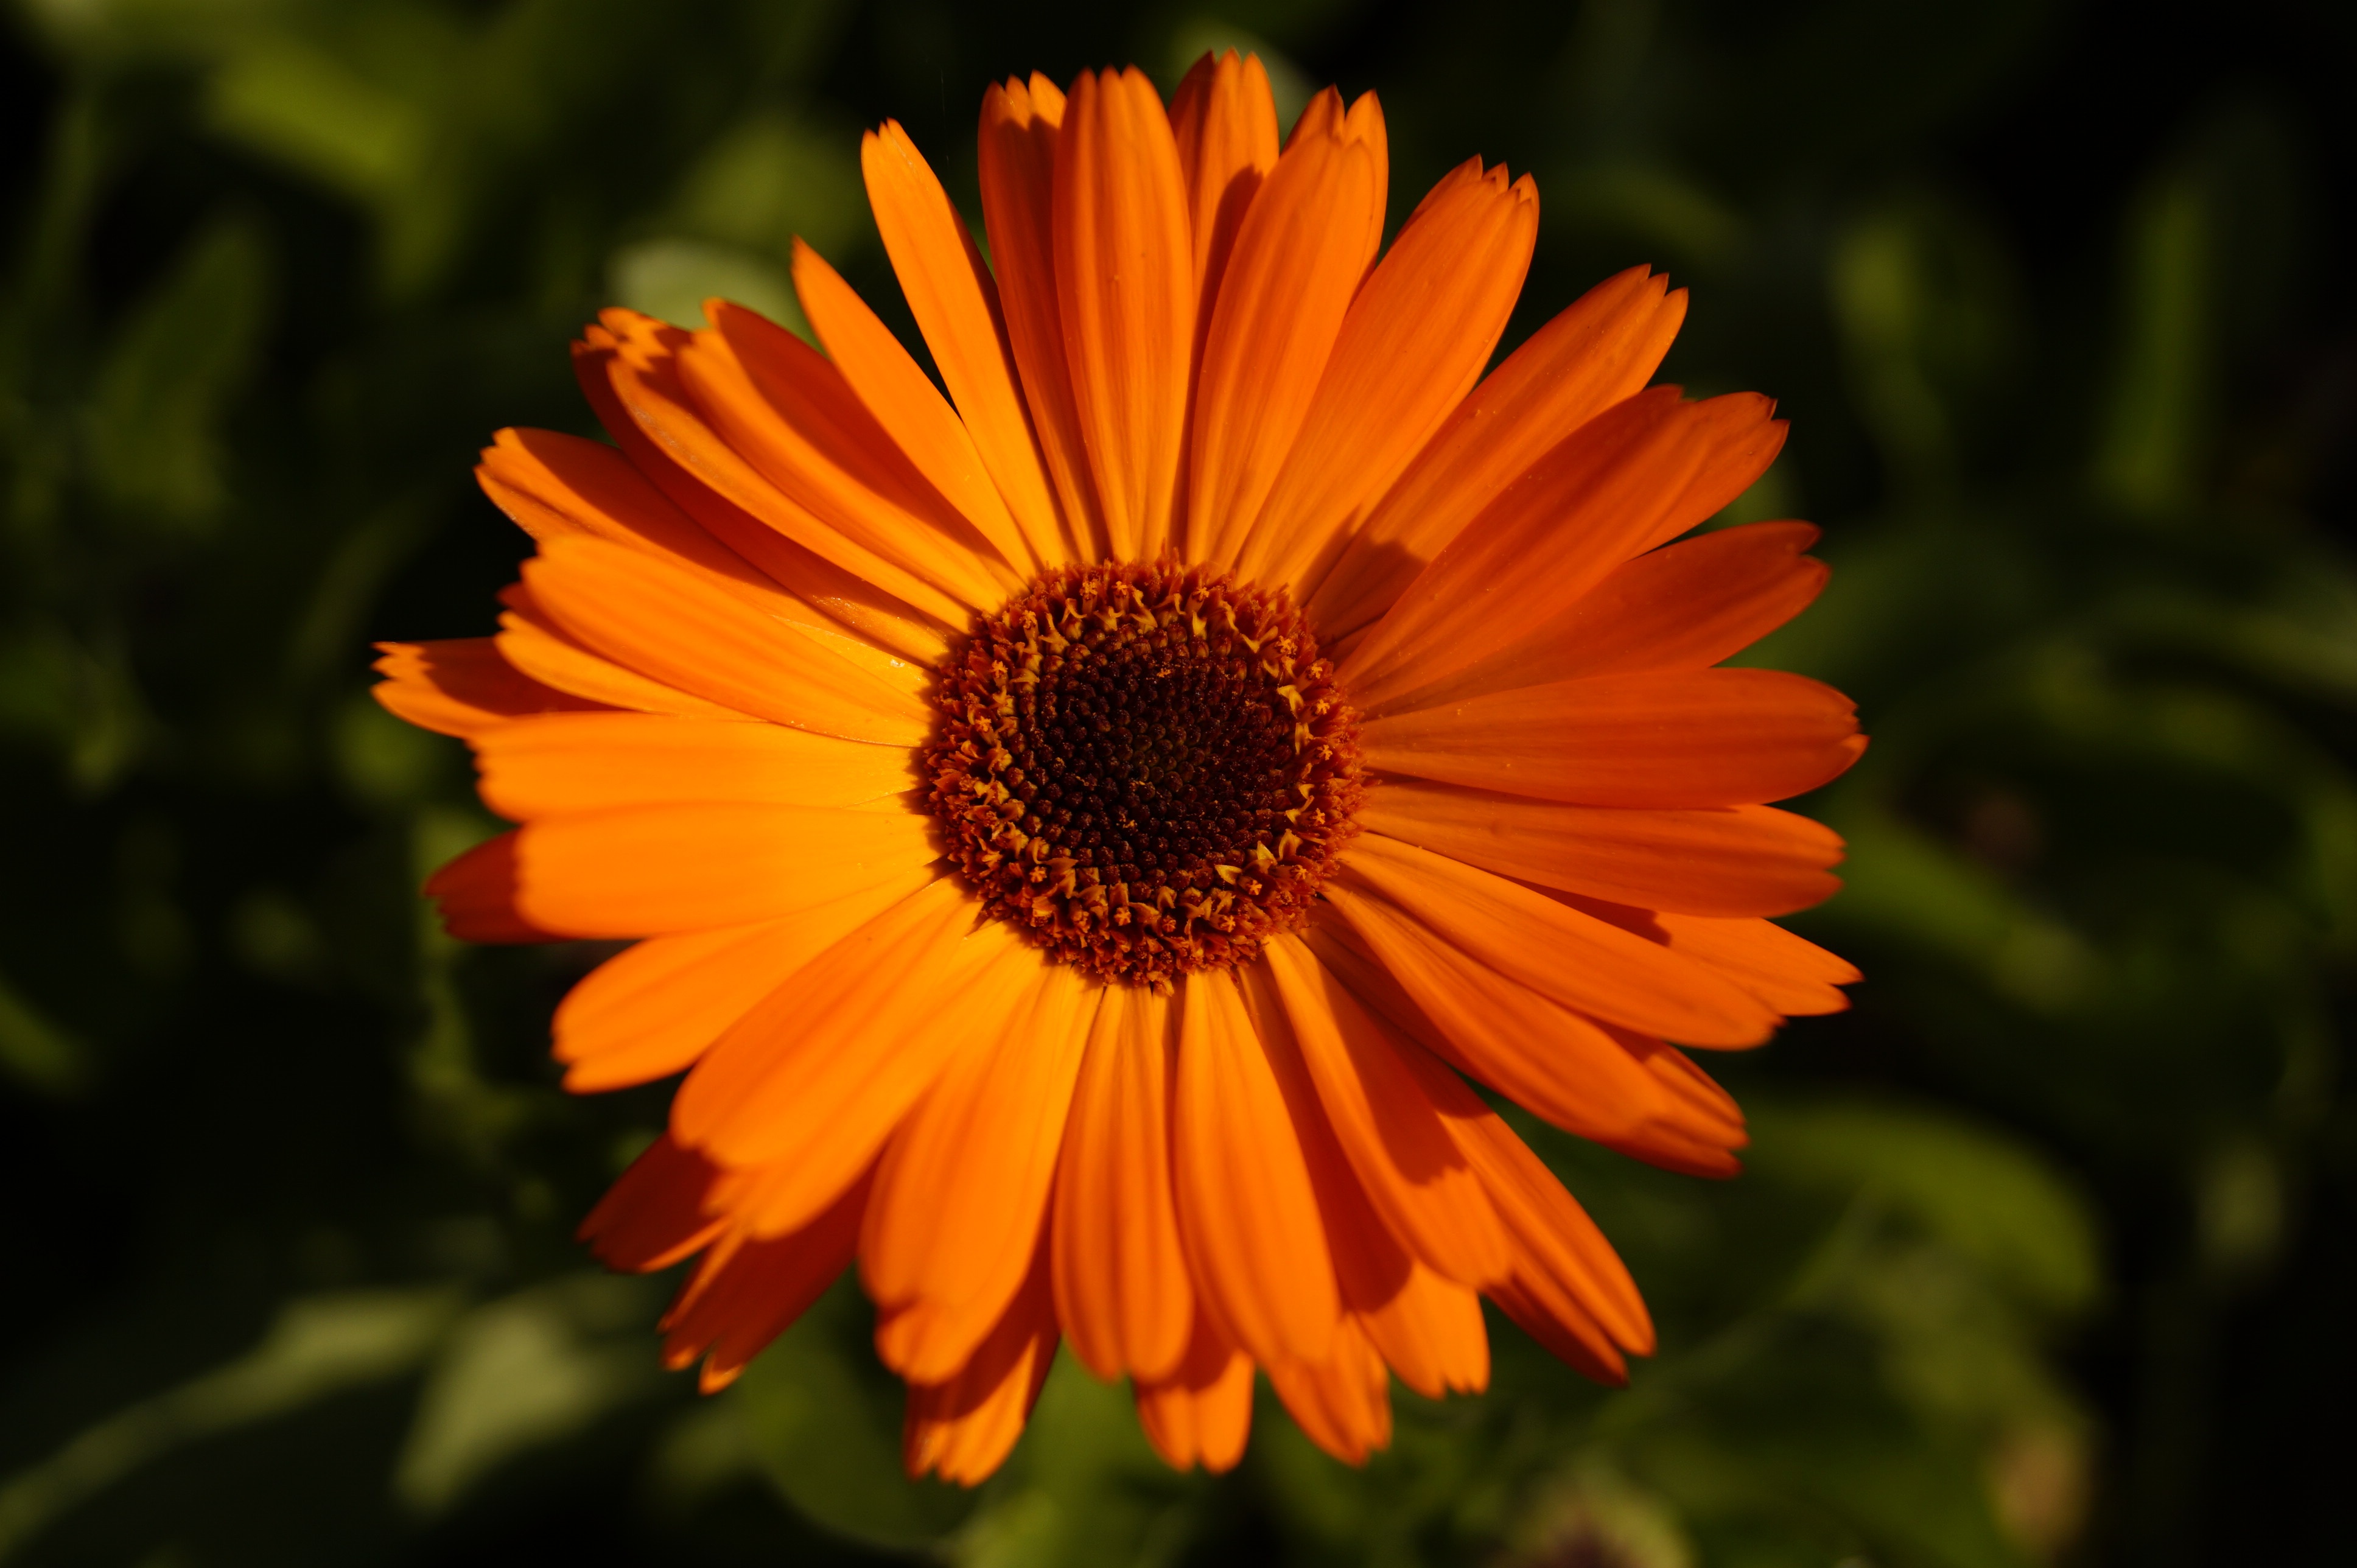
nature, plant, field, flower, petal, summer, daisy, orange, spring, herb, autumn, botany, yellow, garden, flora, wildflower, close up, marigold, macro photography, flowering plant, daisy family, calendula, annual plant, plant stem, land plant